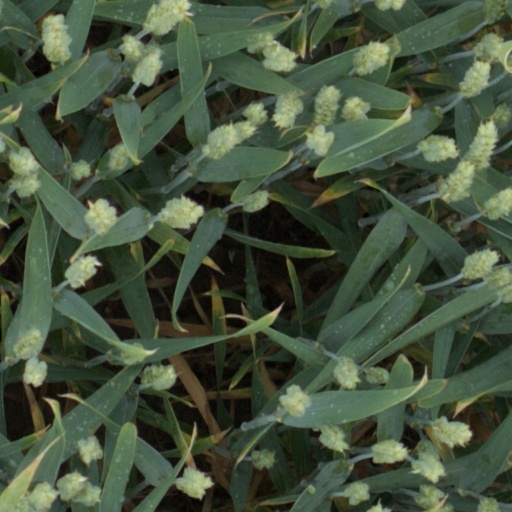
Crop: wheat